Allegro Con Brio (film)

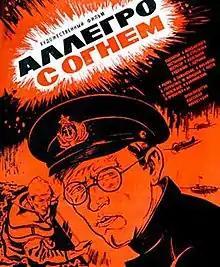

Allegro Con Brio (literally: Allegro with fire) is a 1979 Soviet World War II drama about a unit of Soviet military specialists working to discover the secrets of Nazi naval mines.